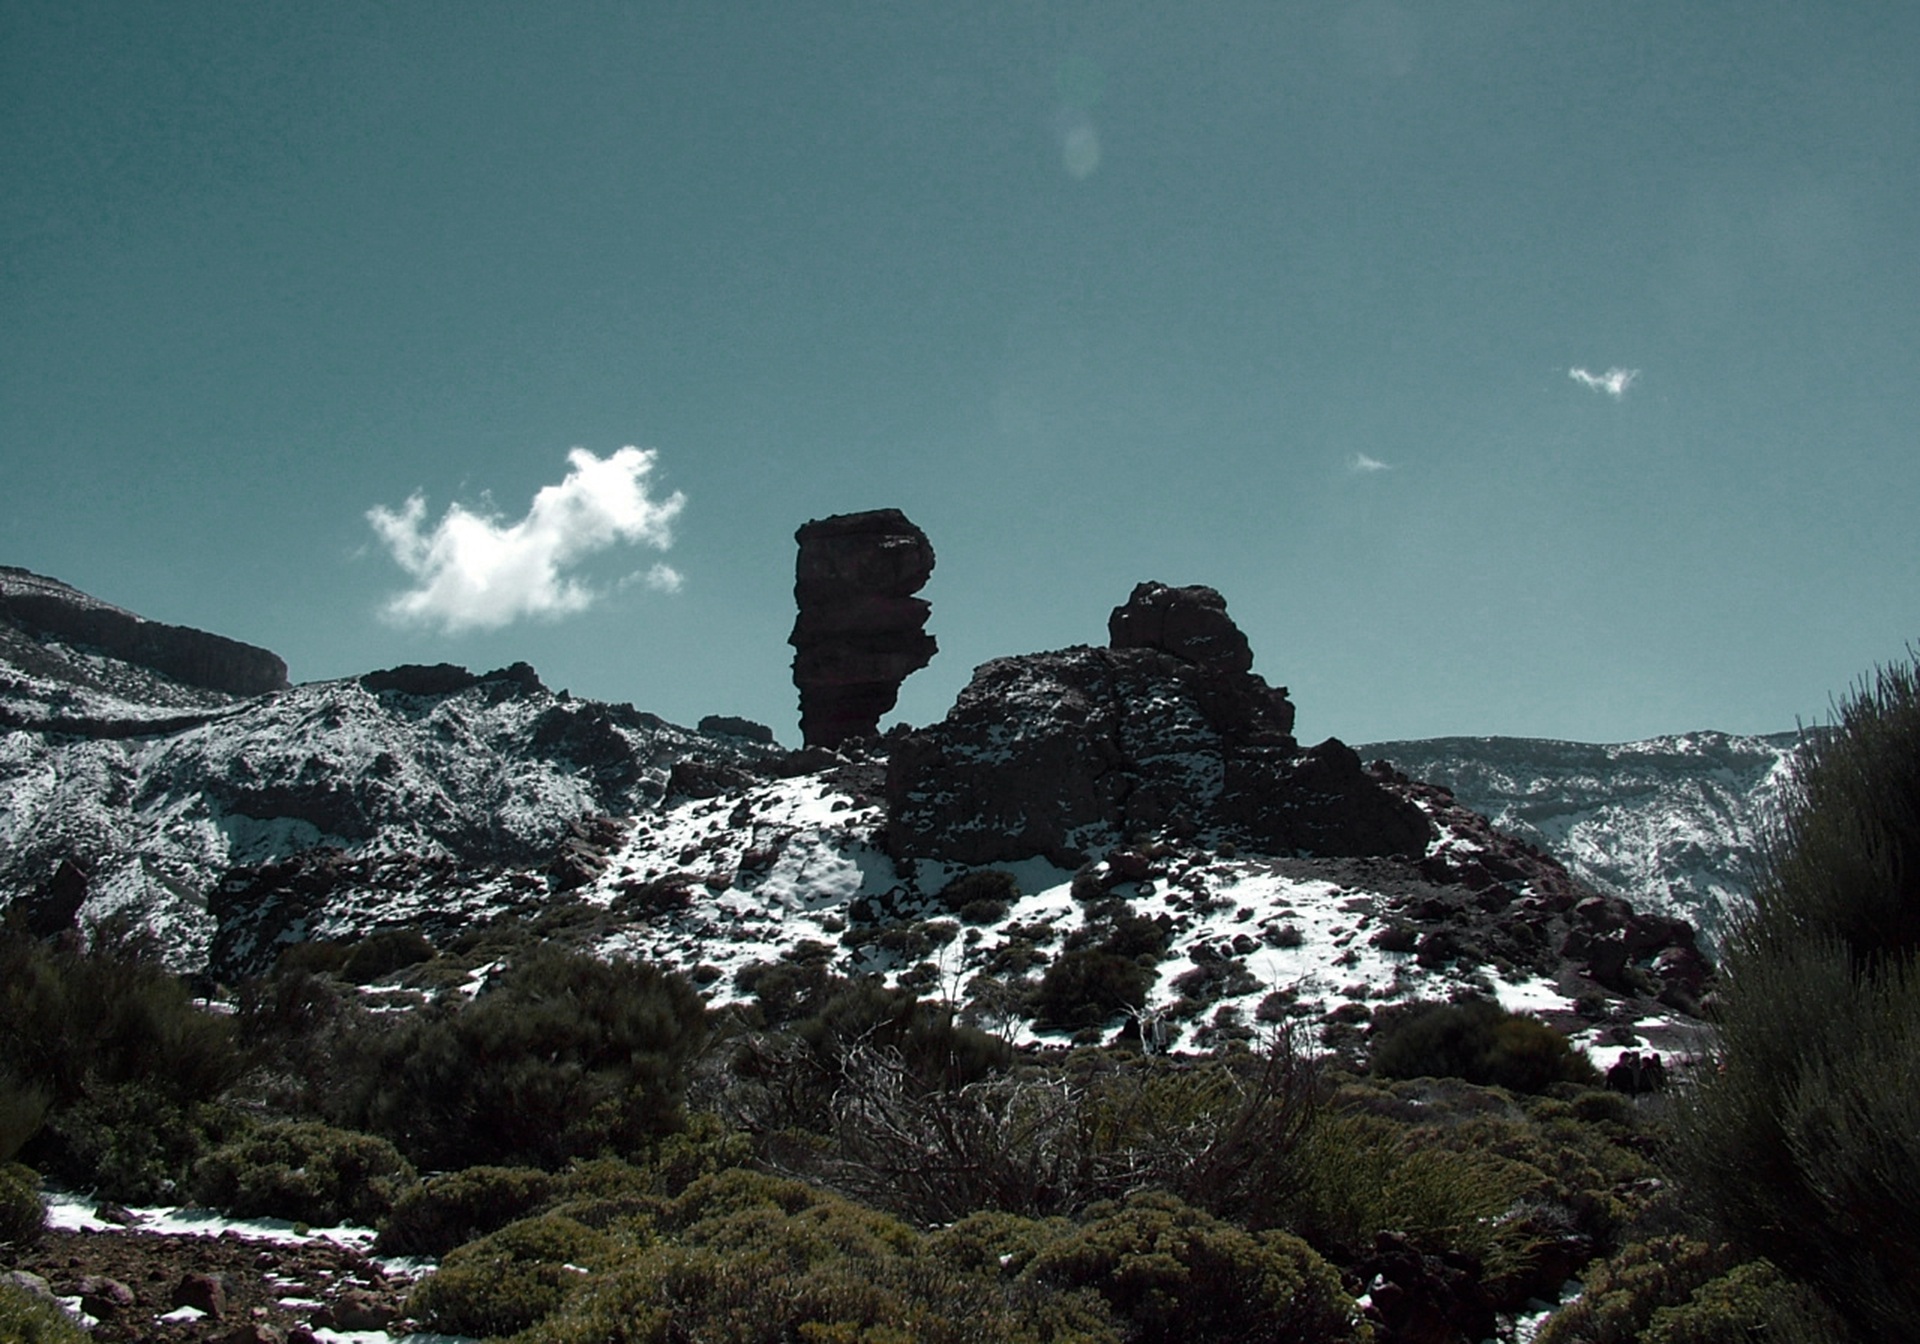
landscape, tree, nature, rock, wilderness, mountain, snow, cloud, sky, hill, desert, mountain range, weather, volcano, summit, spain, alps, tenerife, canary islands, teide, landform, geographical feature, mountainous landforms